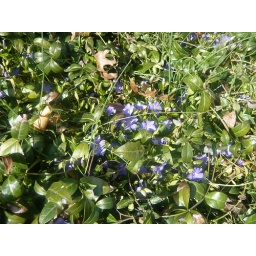
Little blue flowers pushing their way up through the dense ground cover in the front beds.